Alden Pasche

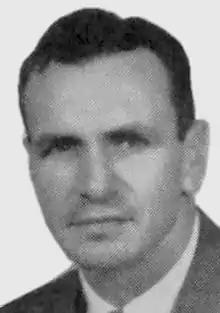
Pasche, ca. 1947

Herbert Alden Pasche (July 19, 1910 – May 9, 1986) was the first head coach of the Houston Cougars men's basketball team from 1945 to 1956. Pasche also served off as an assistant coach for the Houston Cougars football program as a line coach from 1946 to 1947. While at the university, Pasche served as an associate professor of health and physical education. Pasche was a 1932 graduate of Rice University, where he played football as an end for the Rice Owls.